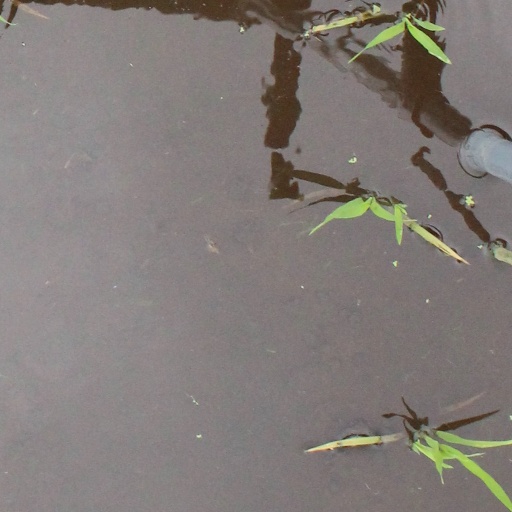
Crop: rice